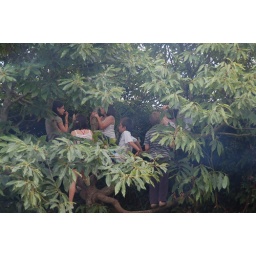
Slightly smaller girls in a tree